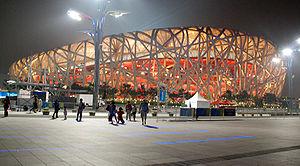
Vue de nuit du Nid d'oiseau, Pékin, durant les Jeux Olympiques 2008
Pékin /pe.kɛ̃/, ou Beijing, est la capitale de la République populaire de Chine. Située dans le Nord-Est du pays, la municipalité de Pékin, d'une superficie de 16 800 km², est entourée par la province du Hebei ainsi que la municipalité de Tianjin. Pékin est considérée comme le centre politique et culturel de la Chine, tandis que Hong Kong et Shanghai dominent au niveau économique.
L'architecture et l'urbanisme contemporains en Chine sont issus de la mutation rapide, après 1976-78, de l'économie de la république populaire de Chine avec le passage d'une économie planifiée à une économie socialiste de marché. Mais la Chine n'a, pour autant, jamais tourné le dos à son identité communiste.
Un stade de football est un stade utilisé principalement pour le football, qui comprend le terrain de jeu et l'ensemble des tribunes et autres installations bordant celui-ci.